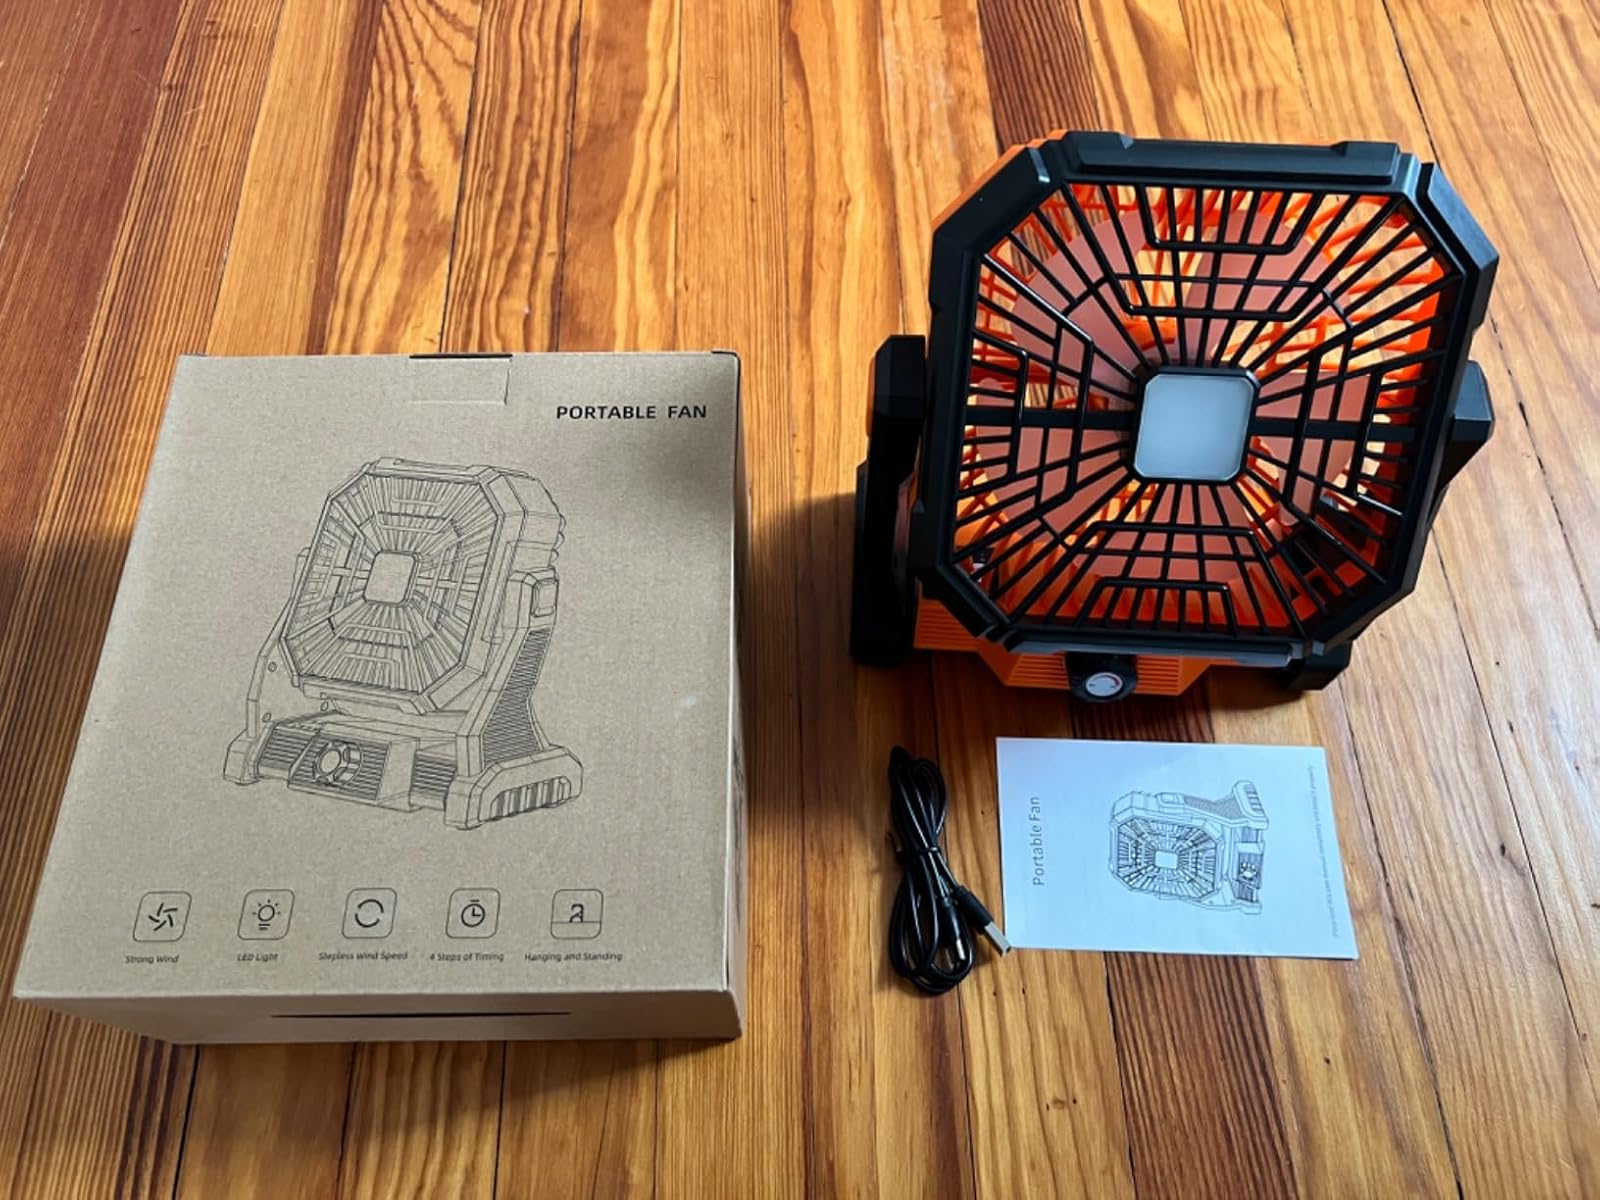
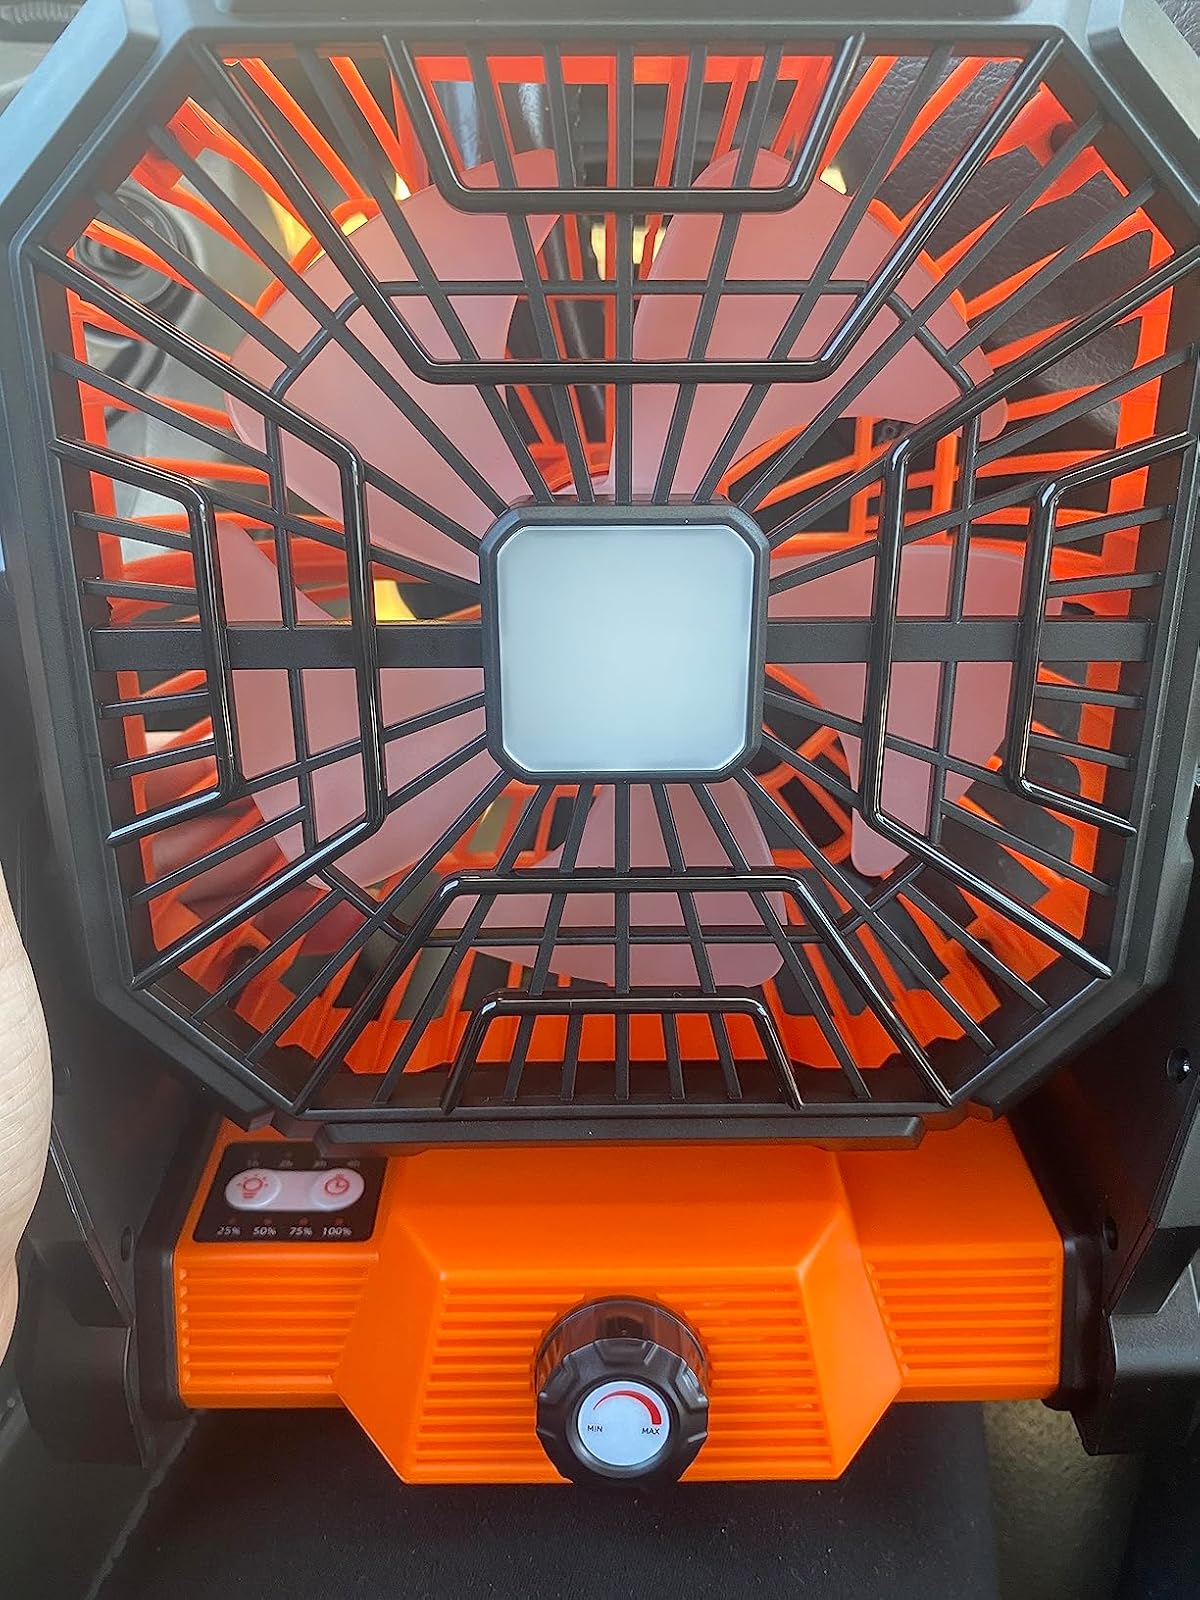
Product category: lantern
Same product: yes